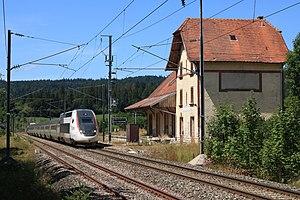
La gare de Vaux-et-Chantegrue est une gare ferroviaire française fermée de la ligne de Dijon-Ville à Vallorbe, située sur le territoire de la commune de Vaux-et-Chantegrue, dans le département du Doubs, en région Bourgogne-Franche-Comté.